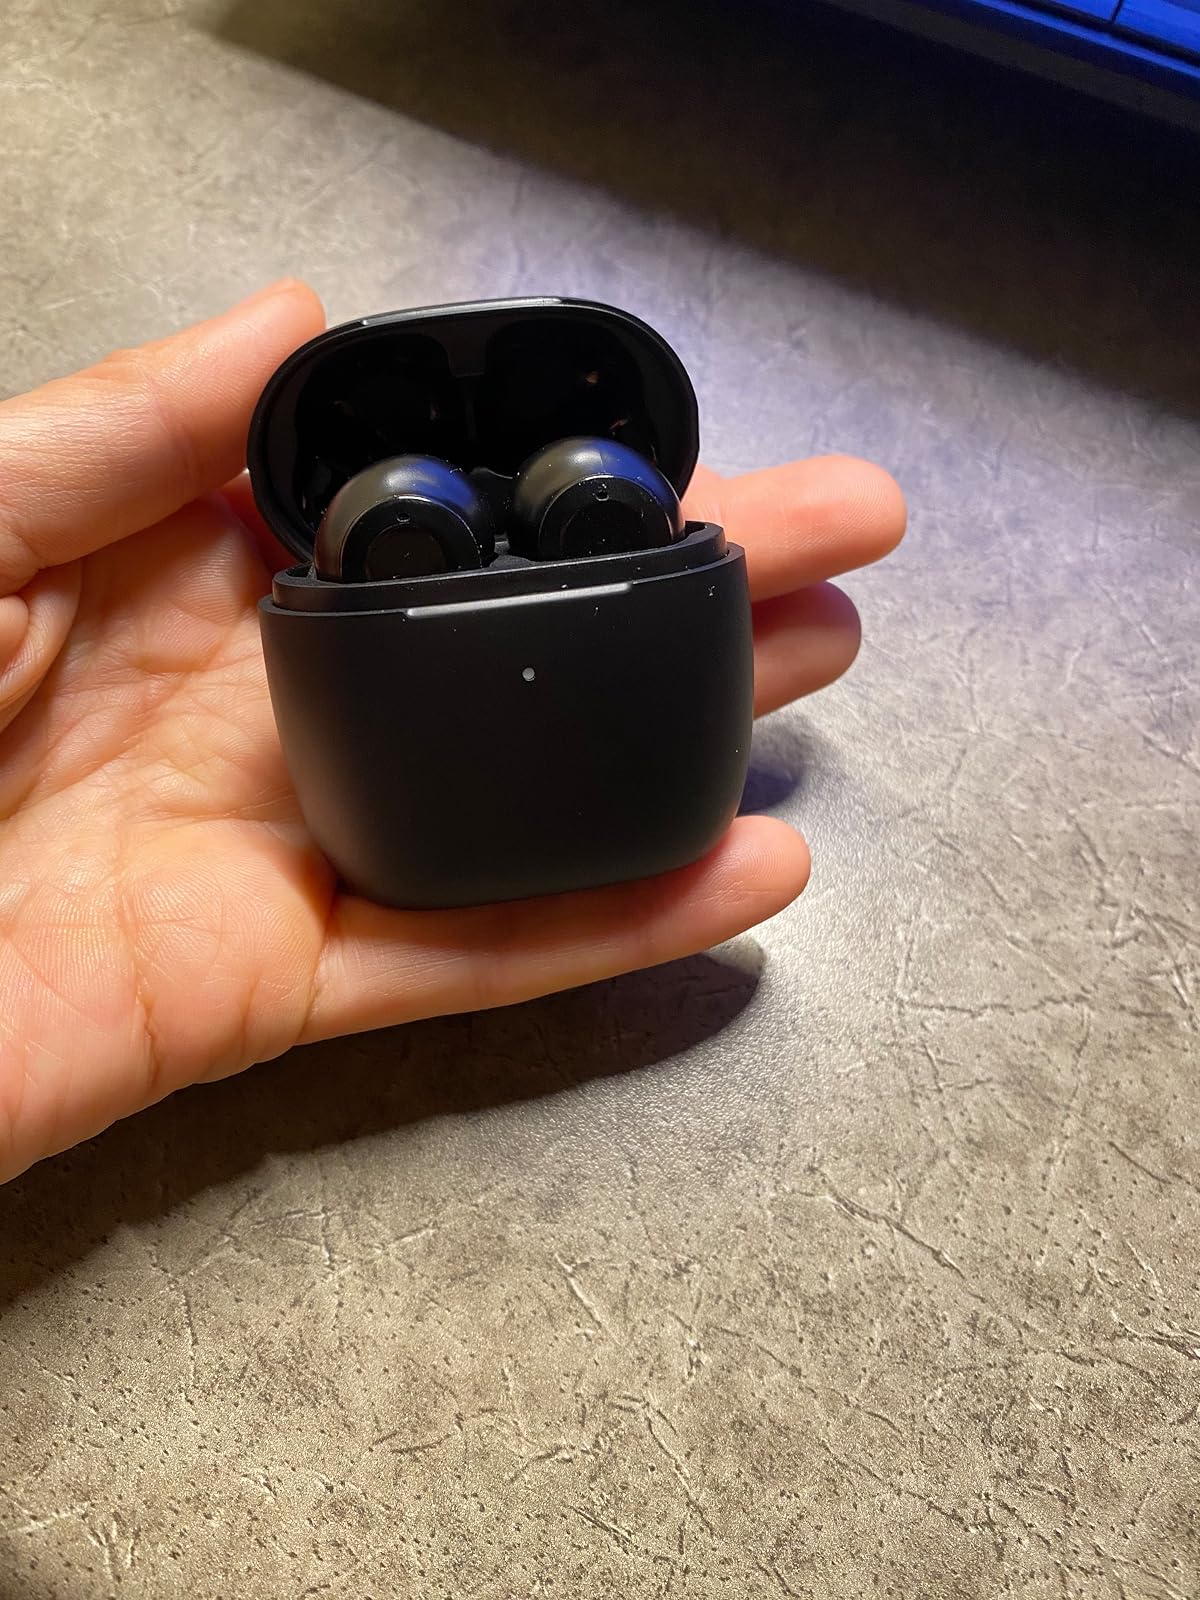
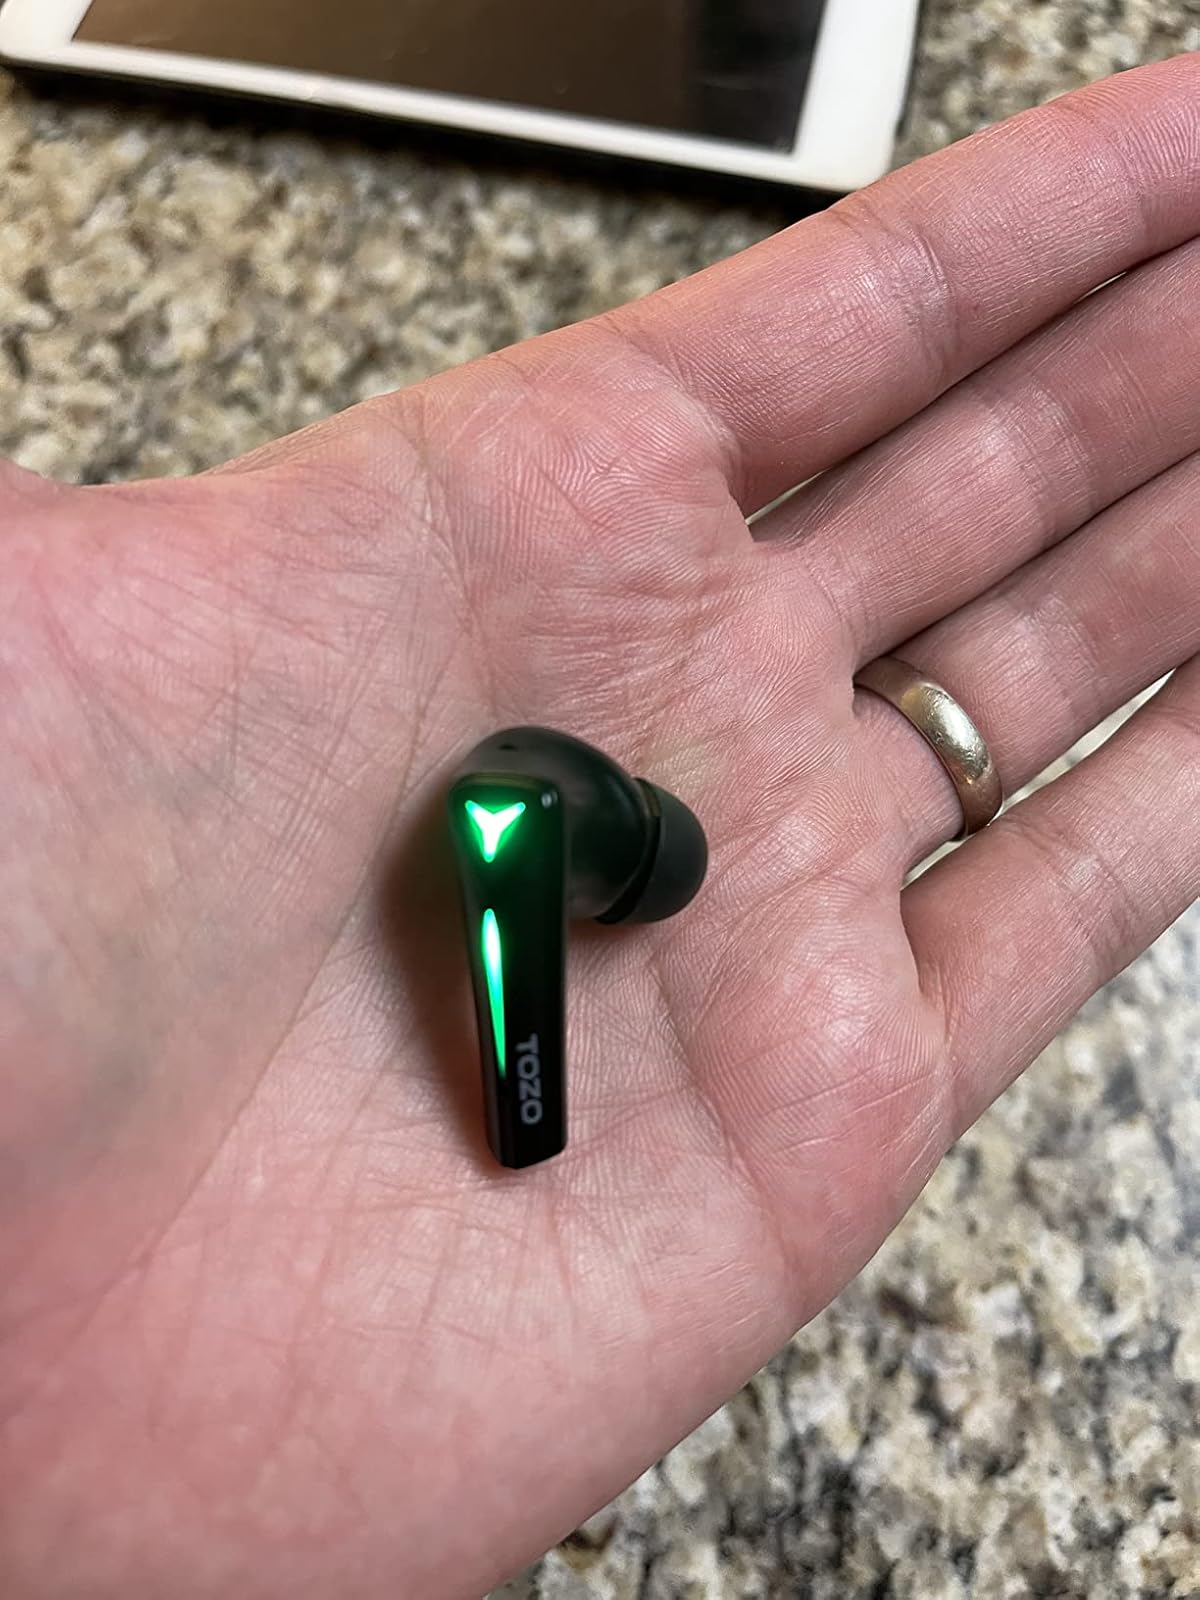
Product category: earbuds
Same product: no